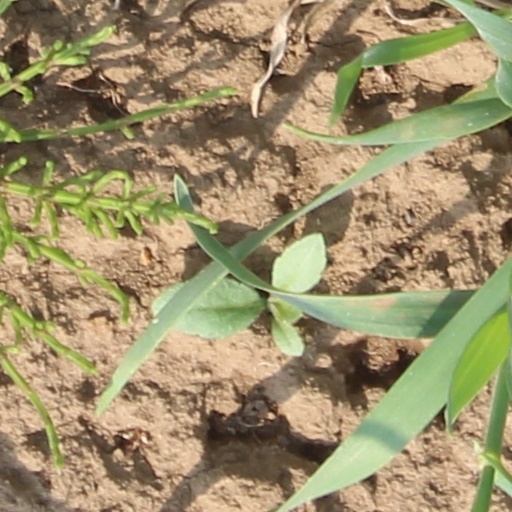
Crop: wheat